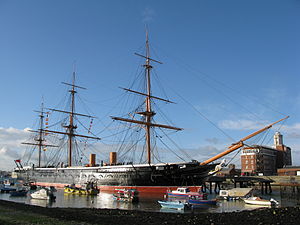
HMS Warrior (1860)
Warrior, som skibet ser ud i dag
Warrior, som skibet ser ud i dag
HMS Warrior var det første britiske panserskib og blev bygget som svar på det første panserskib La Gloire, der blev søsat samme år som Warrior blev bestilt.